Đovani Roso

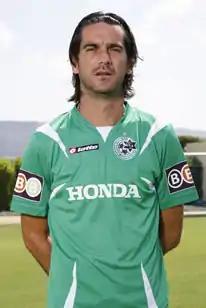
Roso with Maccabi Haifa

Đovani Roso (born 17 November 1972) is a Croatian former professional footballer who played as an attacking midfielder. Aside from native Croatia, Roso notably played for a number of renowned Israeli clubs, where he became noted for his technique and free kicks.